1986 Kalamata earthquake

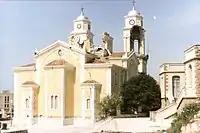
Damage to the Metropolitan Church of Ypapantis

The earthquake caused million in damage. At least 20 people died; more deaths were prevented because most residents attended a ferry line opening ceremony when the earthquake occurred. Six bodies were recovered from a five-story reinforced concrete apartment that collapsed. Six people died from falling debris; one person was crushed, one died from a heart attack, an infant died from suffocation and another from serious injuries. Three individuals perished when the Holy Monastery of Velanidia's defensive towers collapsed. Four people died when an old stone building collapsed in Elaiochori. An additional 330 people were injured including 83 with serious injuries.